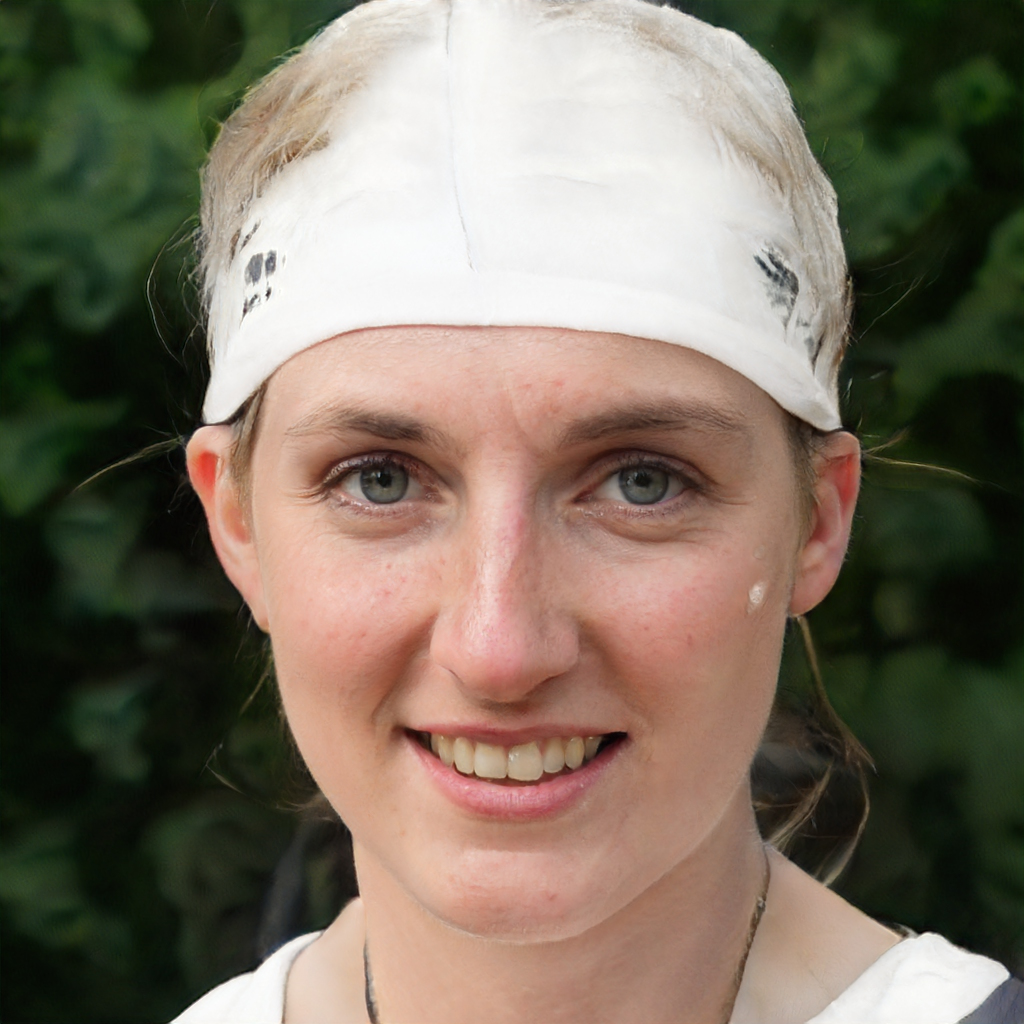
Gender: Female